Aalsmeer

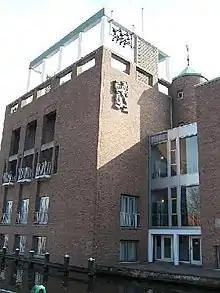
Aalsmeer Town Hall

The lack of dry land was countered by reclaiming some of the lakes, starting with Stom Lake in 1650, and followed by Horn Lake in 1674. In 1852, the large Haarlem Lake, bordering on Aalsmeer, was made into a polder. Then followed Schinkelpoel, Oosteinderpoel, and Legmeer. Peat was no longer dug up and the fishing business declined. Yet horticulture increased, especially strawberry cultivation, which peaked between 1850 and 1885. The strawberry became the symbol for the flag of Aalsmeer: red (fruit), green (leaf), and black (soil). The cultivation of flowers began circa 1880, first with roses in greenhouses.